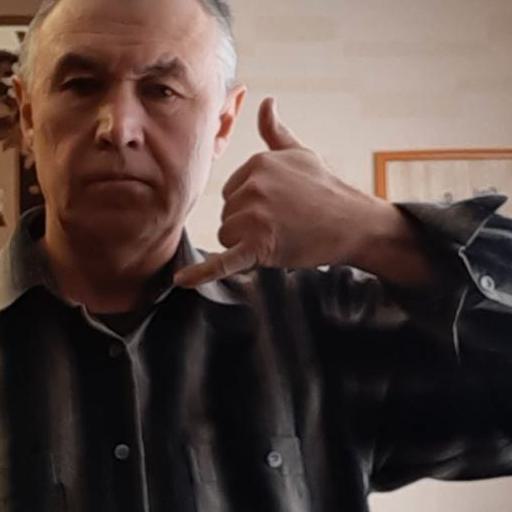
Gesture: call